Orange Is the New Black season 1

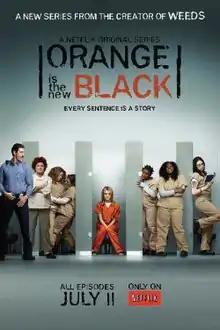
Promotional poster

The first season of the American comedy-drama television series "Orange Is the New Black" premiered on Netflix on July 11, 2013, at 12:00 am PST in multiple countries. It consists of thirteen episodes, each between 51–60 minutes. The series is based on Piper Kerman's memoir, "" (2010), about her experiences at FCI Danbury, a minimum-security federal prison. Created and adapted for television by Jenji Kohan. In July 2011, Netflix was in negotiations with Lionsgate for a 13-episode TV adaptation of Kerman's memoirs. The series began filming in the old Rockland Children's Psychiatric Center in Rockland County, New York, on March 7, 2013. The title sequence features photos of real former female prisoners including Kerman herself.